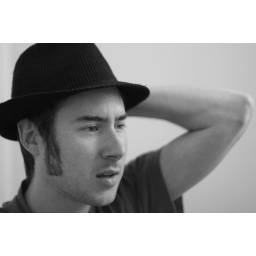
Me in a black hat